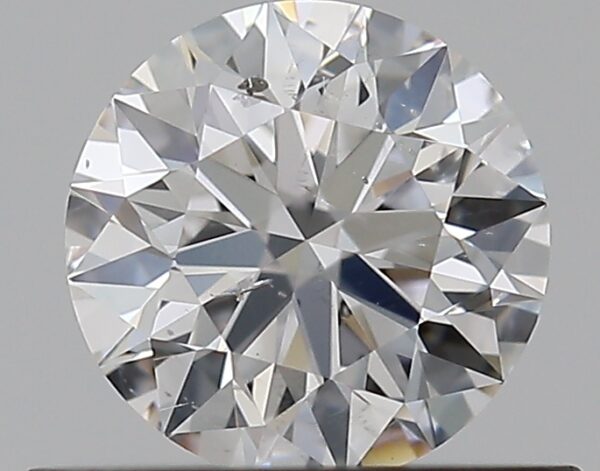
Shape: round
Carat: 0.52
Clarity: SI2
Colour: E
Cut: EX
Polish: EX
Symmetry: EX
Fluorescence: N
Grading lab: GIA
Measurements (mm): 5.12 x 5.16 x 3.2